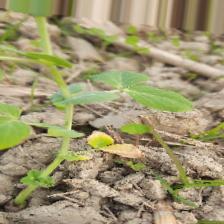
Label: Ascochyta blight